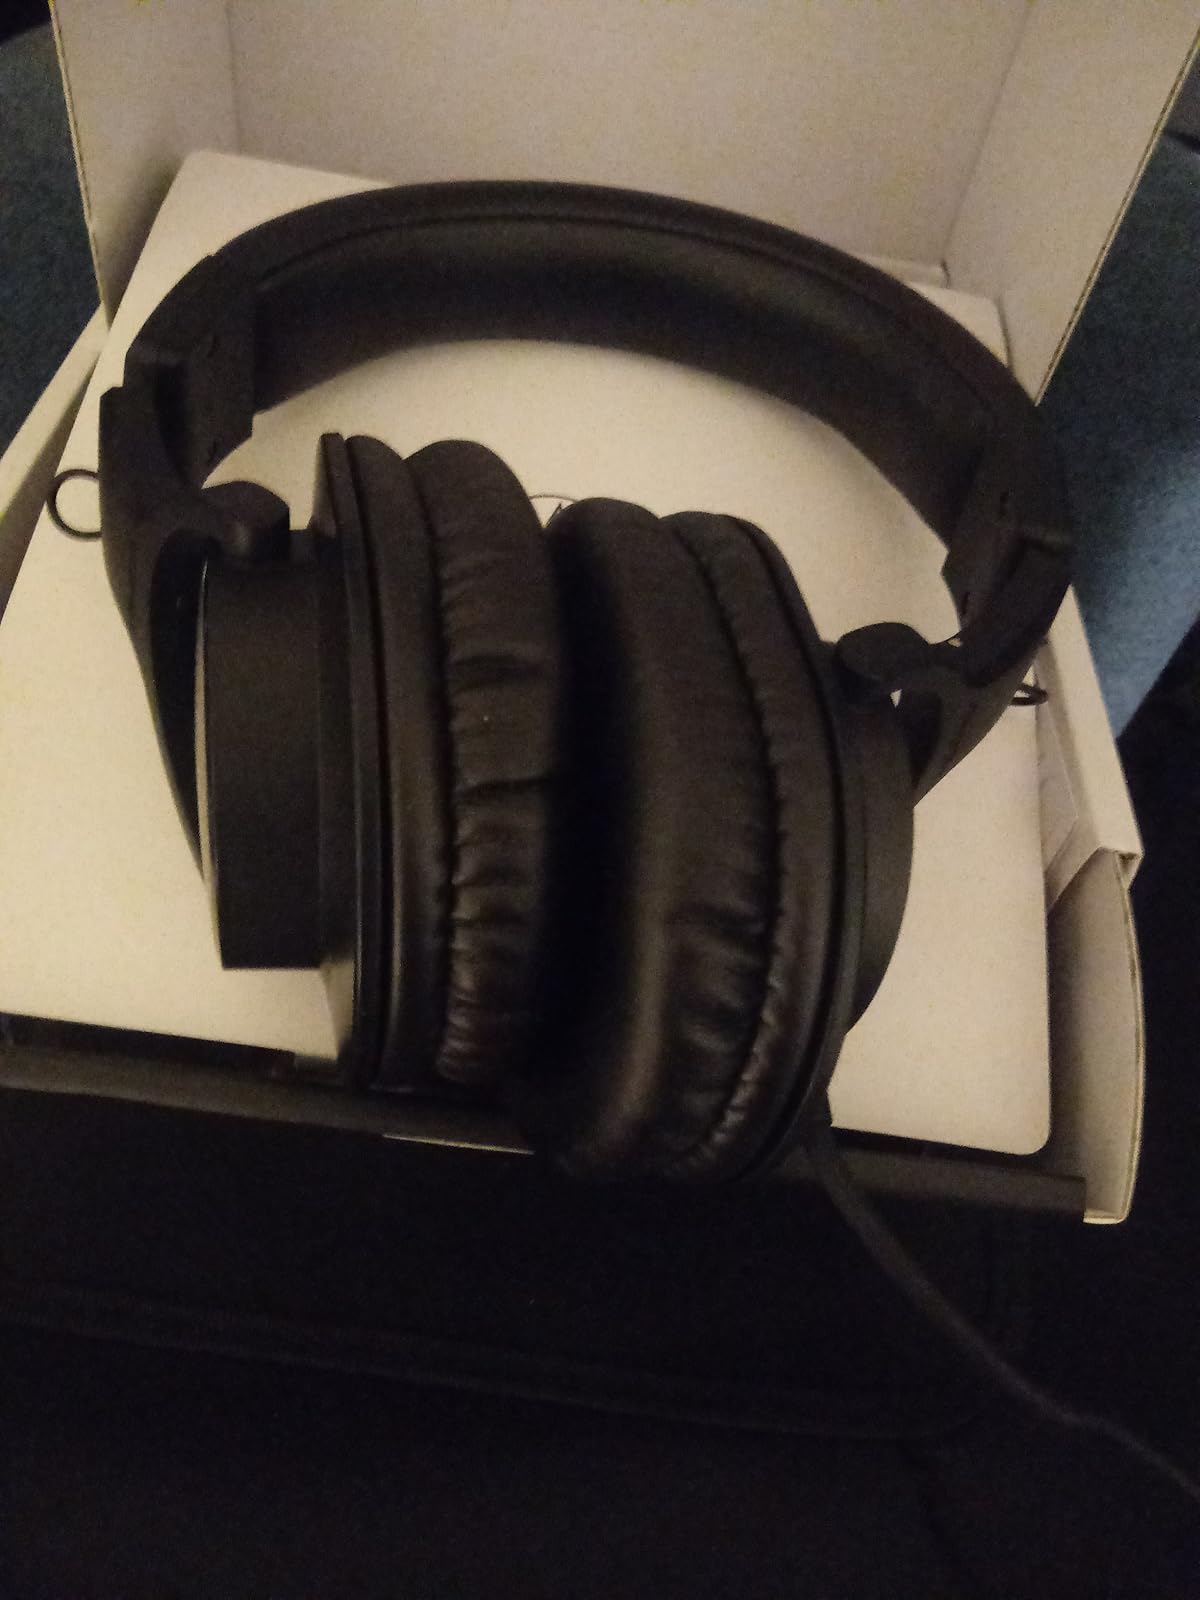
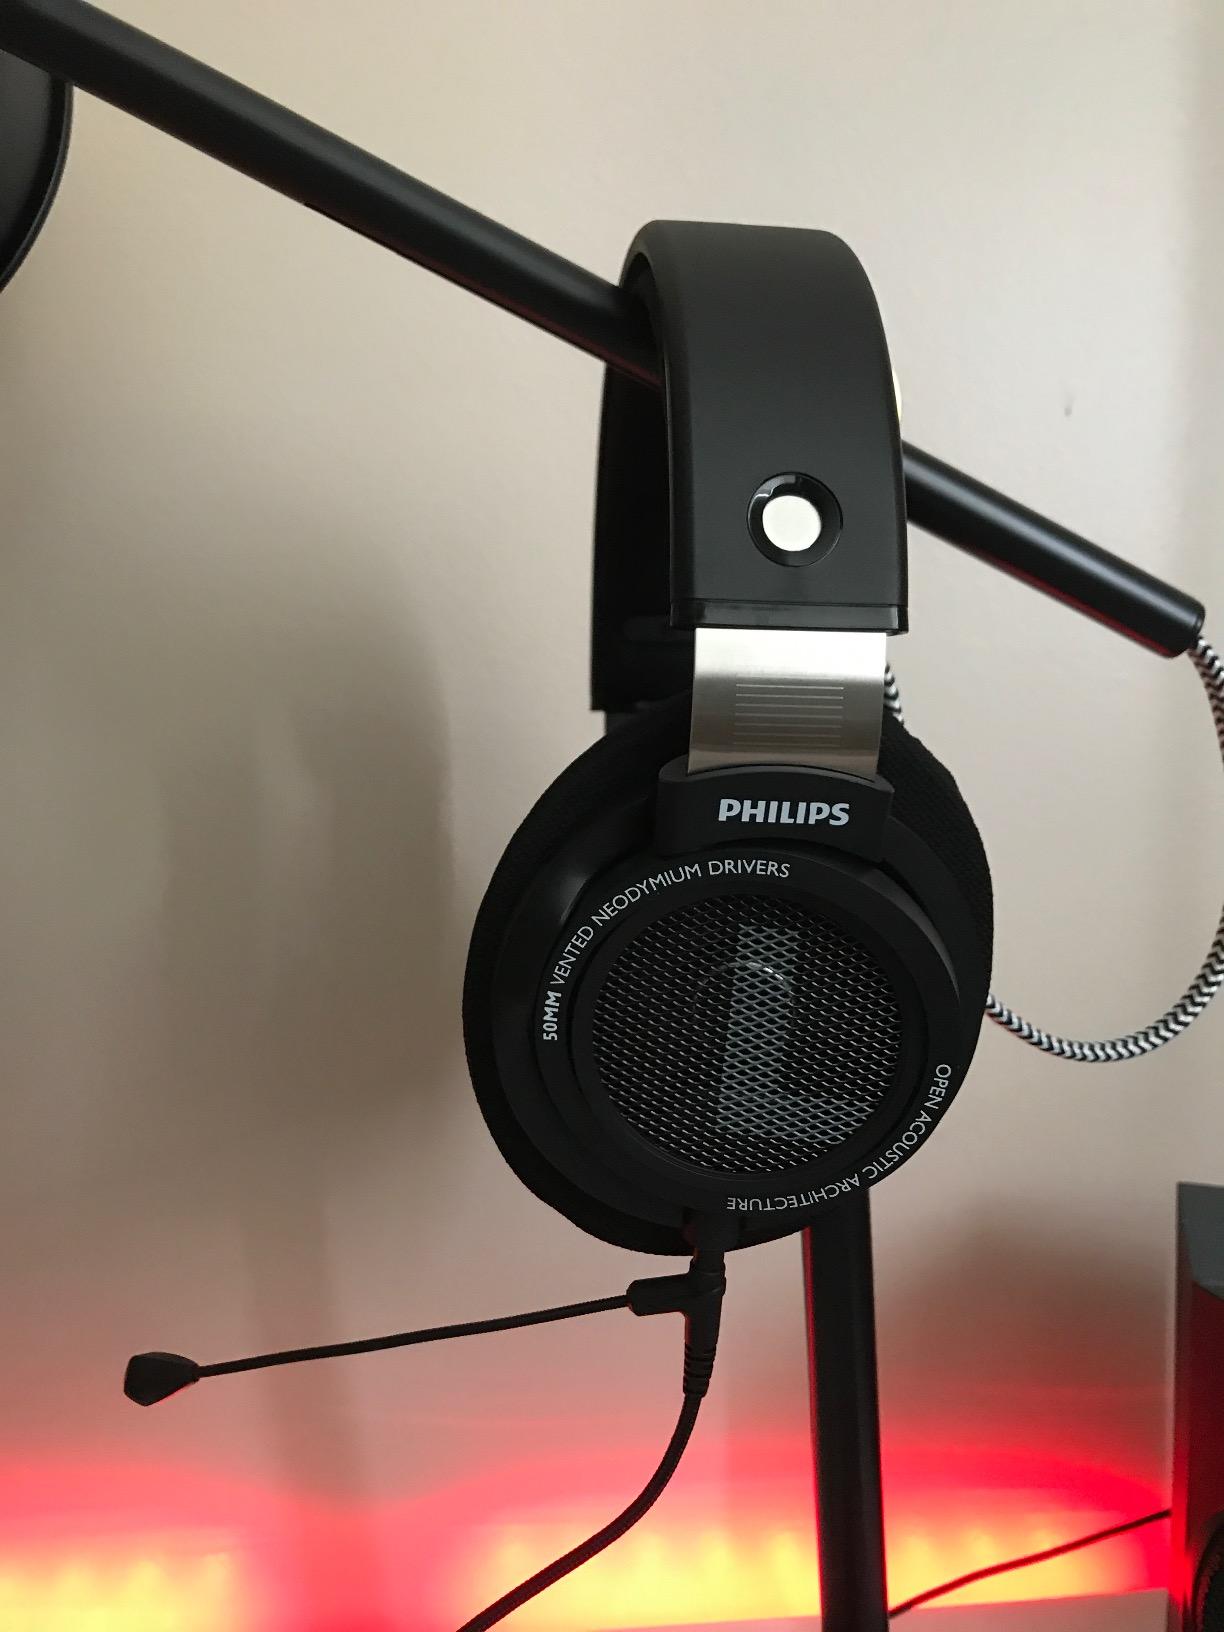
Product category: headphones
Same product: no